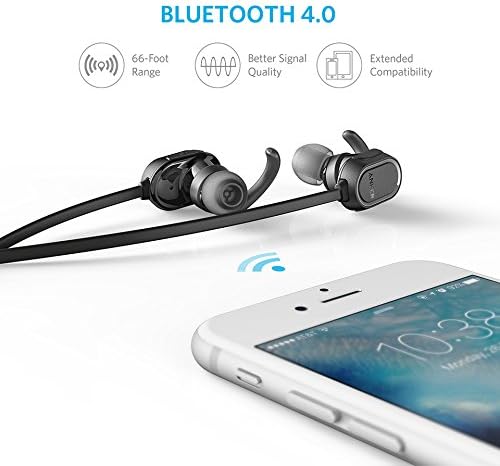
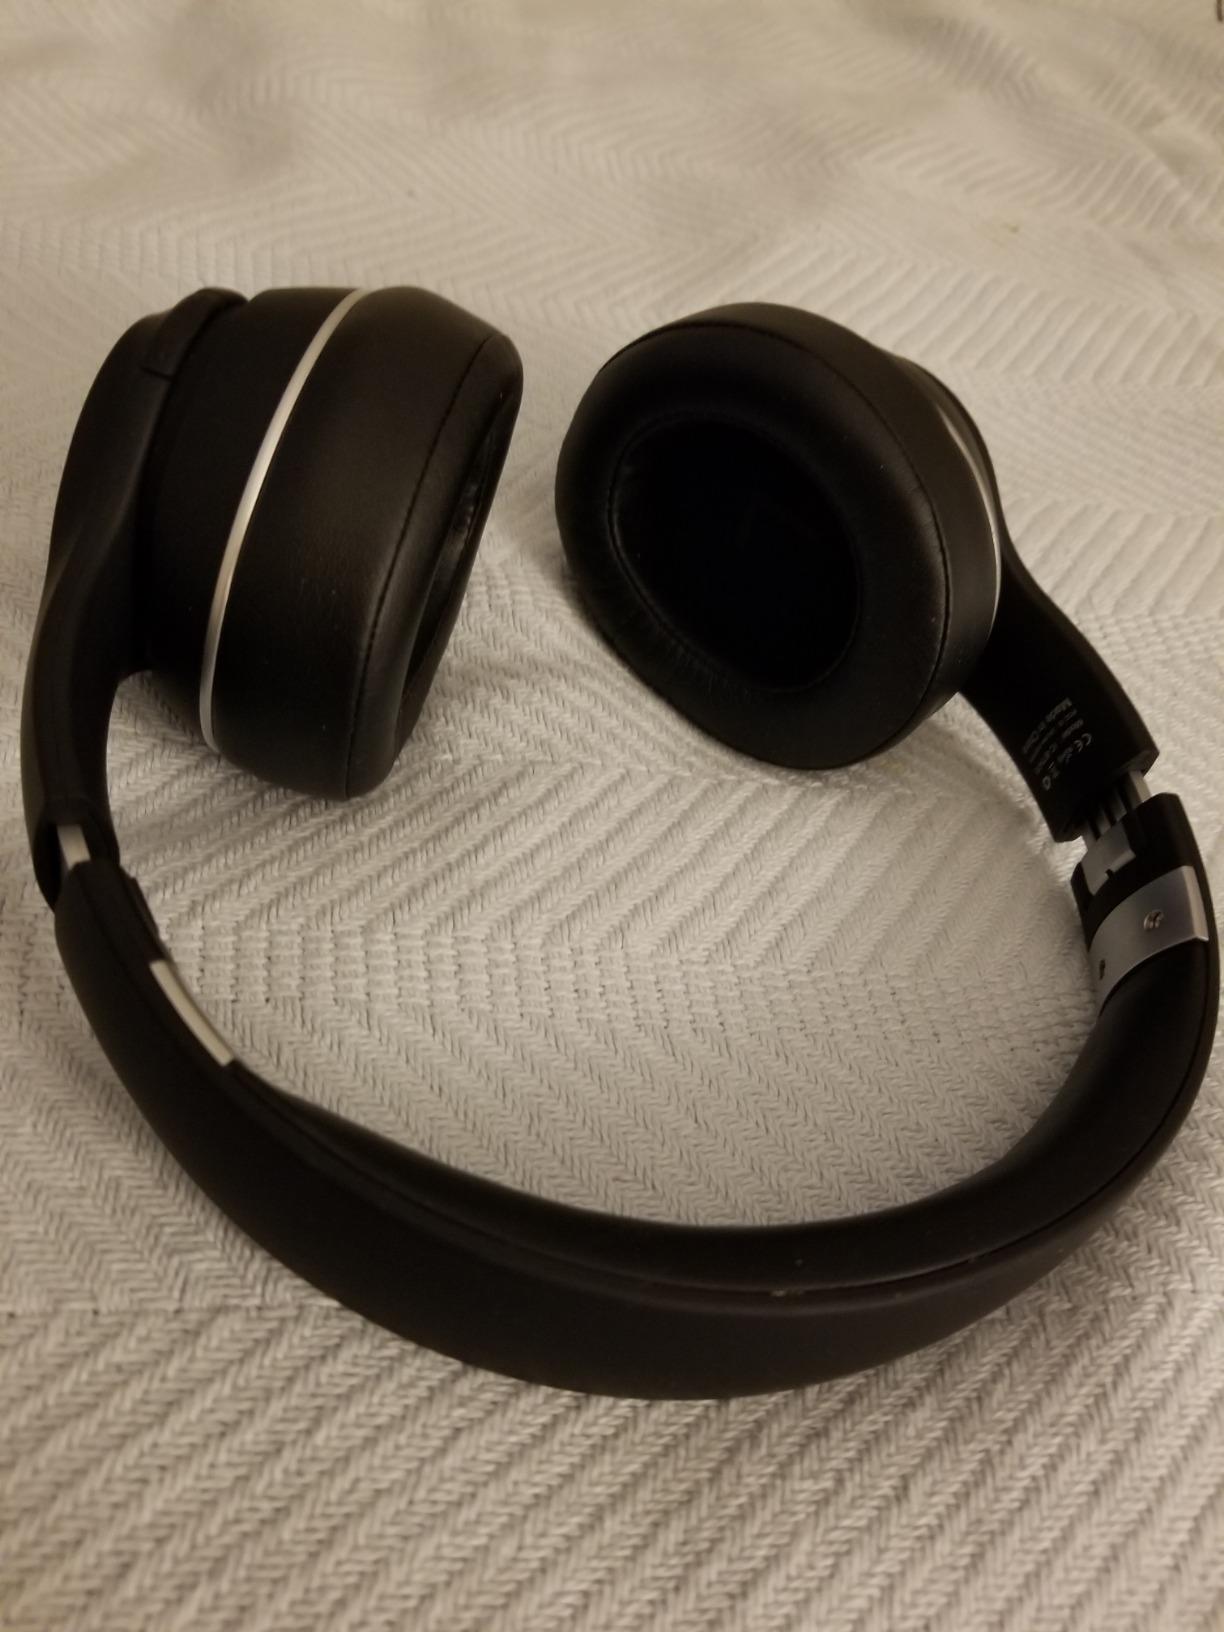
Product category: headphones
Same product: no